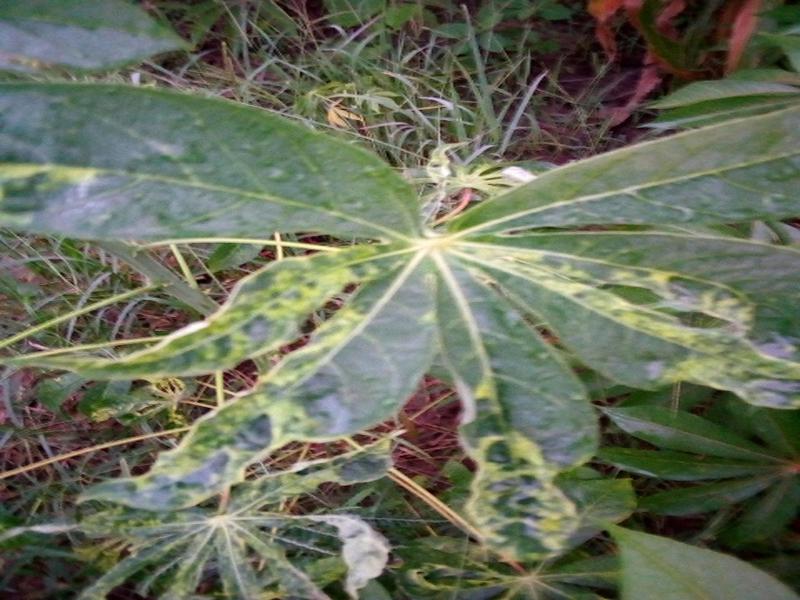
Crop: cassava
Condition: mosaic_disease